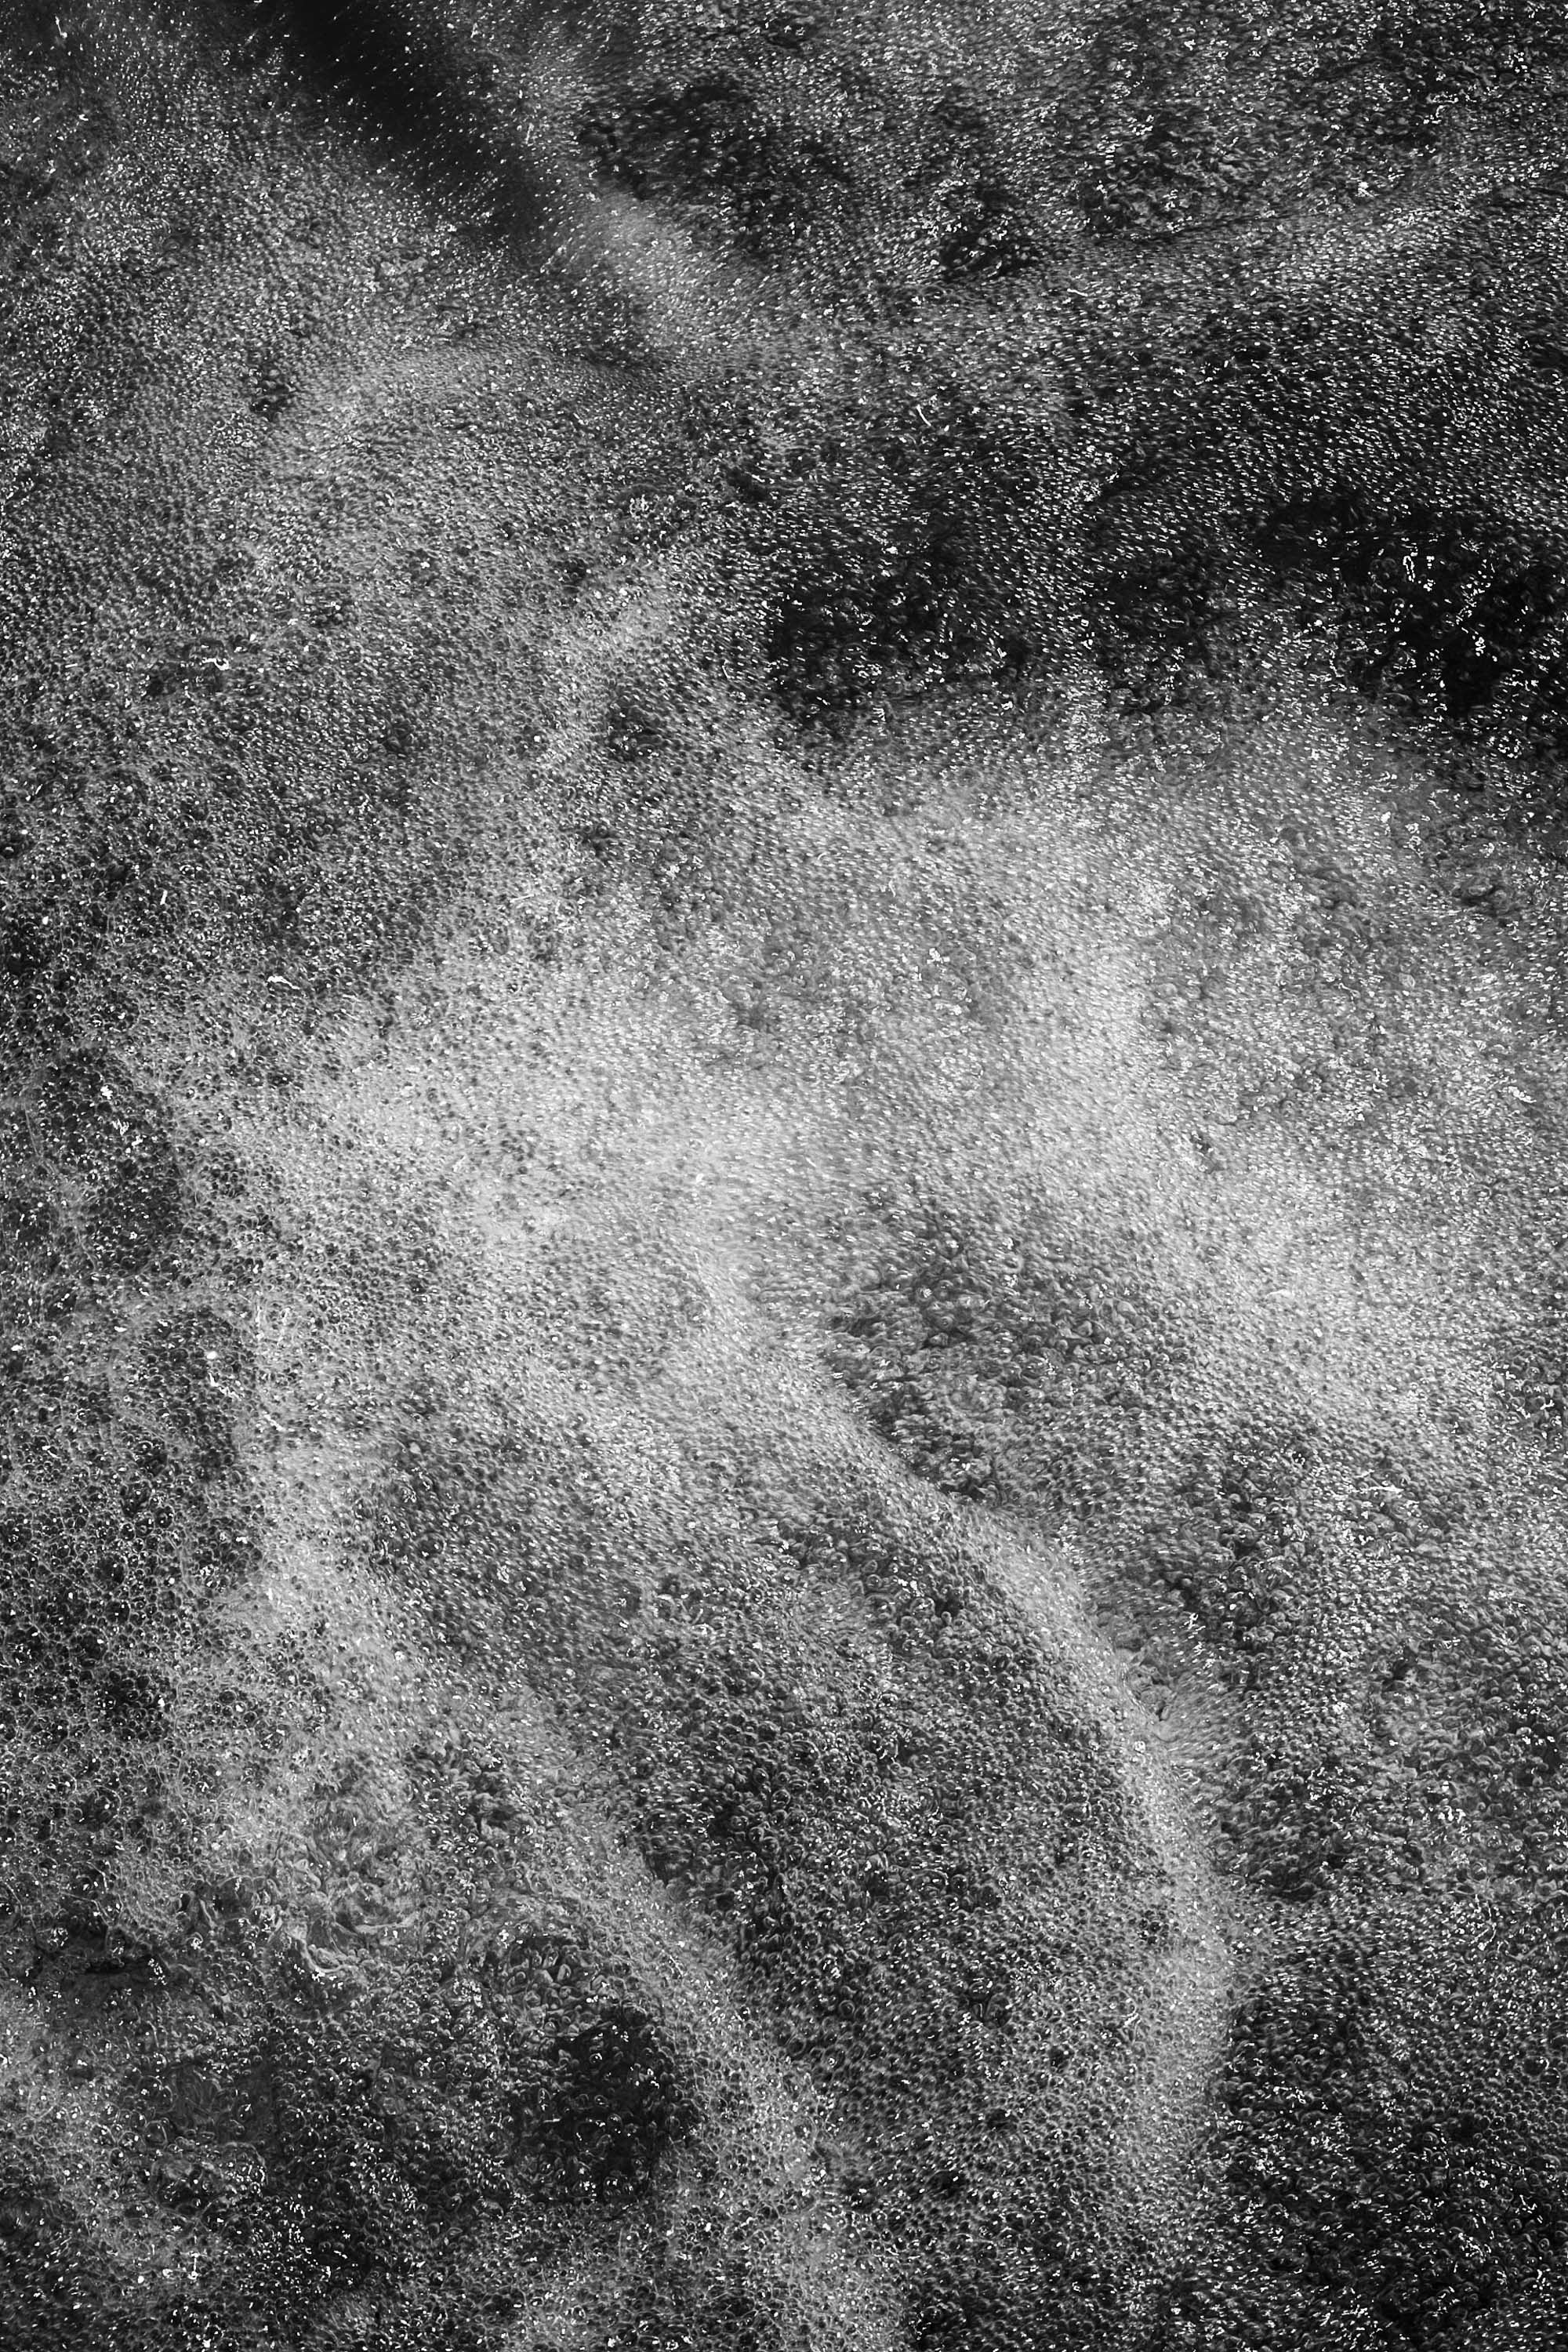
grass, snow, black and white, white, photography, texture, leaf, frost, line, soil, darkness, black, monochrome, monochrome photography